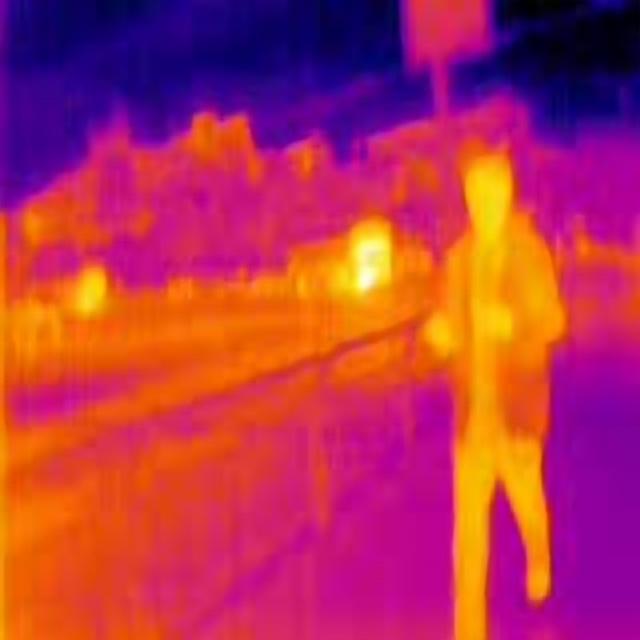
Detected objects:
label: person